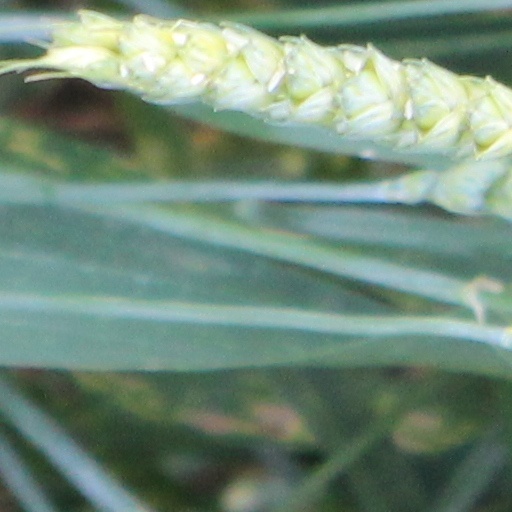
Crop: wheat